Ryo Shibata

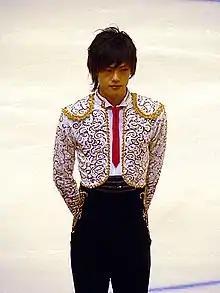
Ryo Shibata in 2005

is a former Japanese competitive figure skater. He currently competes in pair skating with Narumi Takahashi.